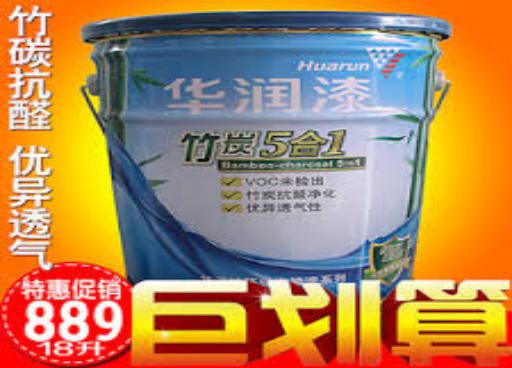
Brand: huarun
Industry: Others